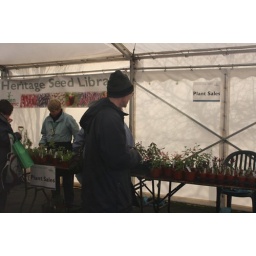
The plant sales table in the HSL tent